Loretta Copeland Biggs

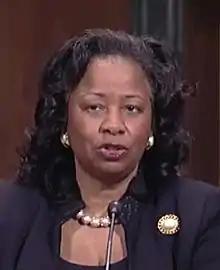

Loretta Yvonne Copeland Biggs (born March 6, 1954) is a senior United States district judge of the United States District Court for the Middle District of North Carolina.